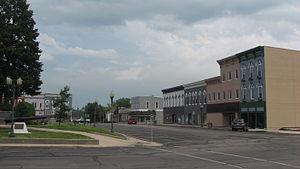
La ville de Sullivan est le siège du comté de Moultrie, dans l'État de l'Illinois, aux États-Unis. Sa population s’élevait à 4 440 habitants lors du recensement de 2010, estimée à 4 475 habitants en 2016.